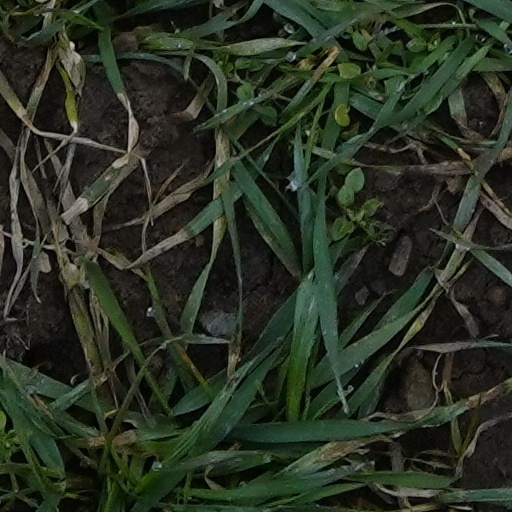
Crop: wheat